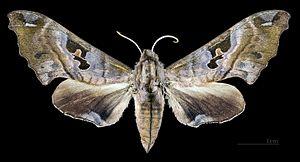
Le genre Morwennius regroupe des insectes lépidoptères de la famille des Sphingidae, de la sous-famille des Smerinthinae.